Haliotis diversicolor

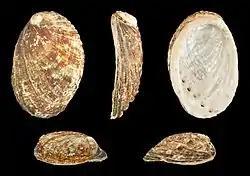
"Haliotis diversicolor squamata"

This species occurs in temperate northwestern Pacific Ocean off Japan, Taiwan, Vietnam Bạch Long Vĩ, Cô Tô, Hạ Long Bay; off Australia (Northern Territory, Queensland, Western Australia), and in Indonesian waters (Bali) and off New Caledonia. The shell from these last two sites differ somewhat from the holotype by being a bit more elongate and having a dark sepia color.